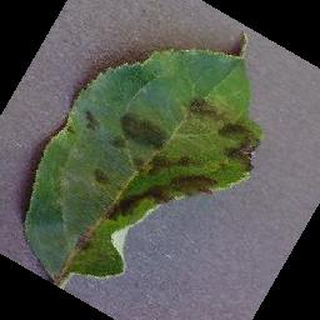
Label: apple_apple_scab